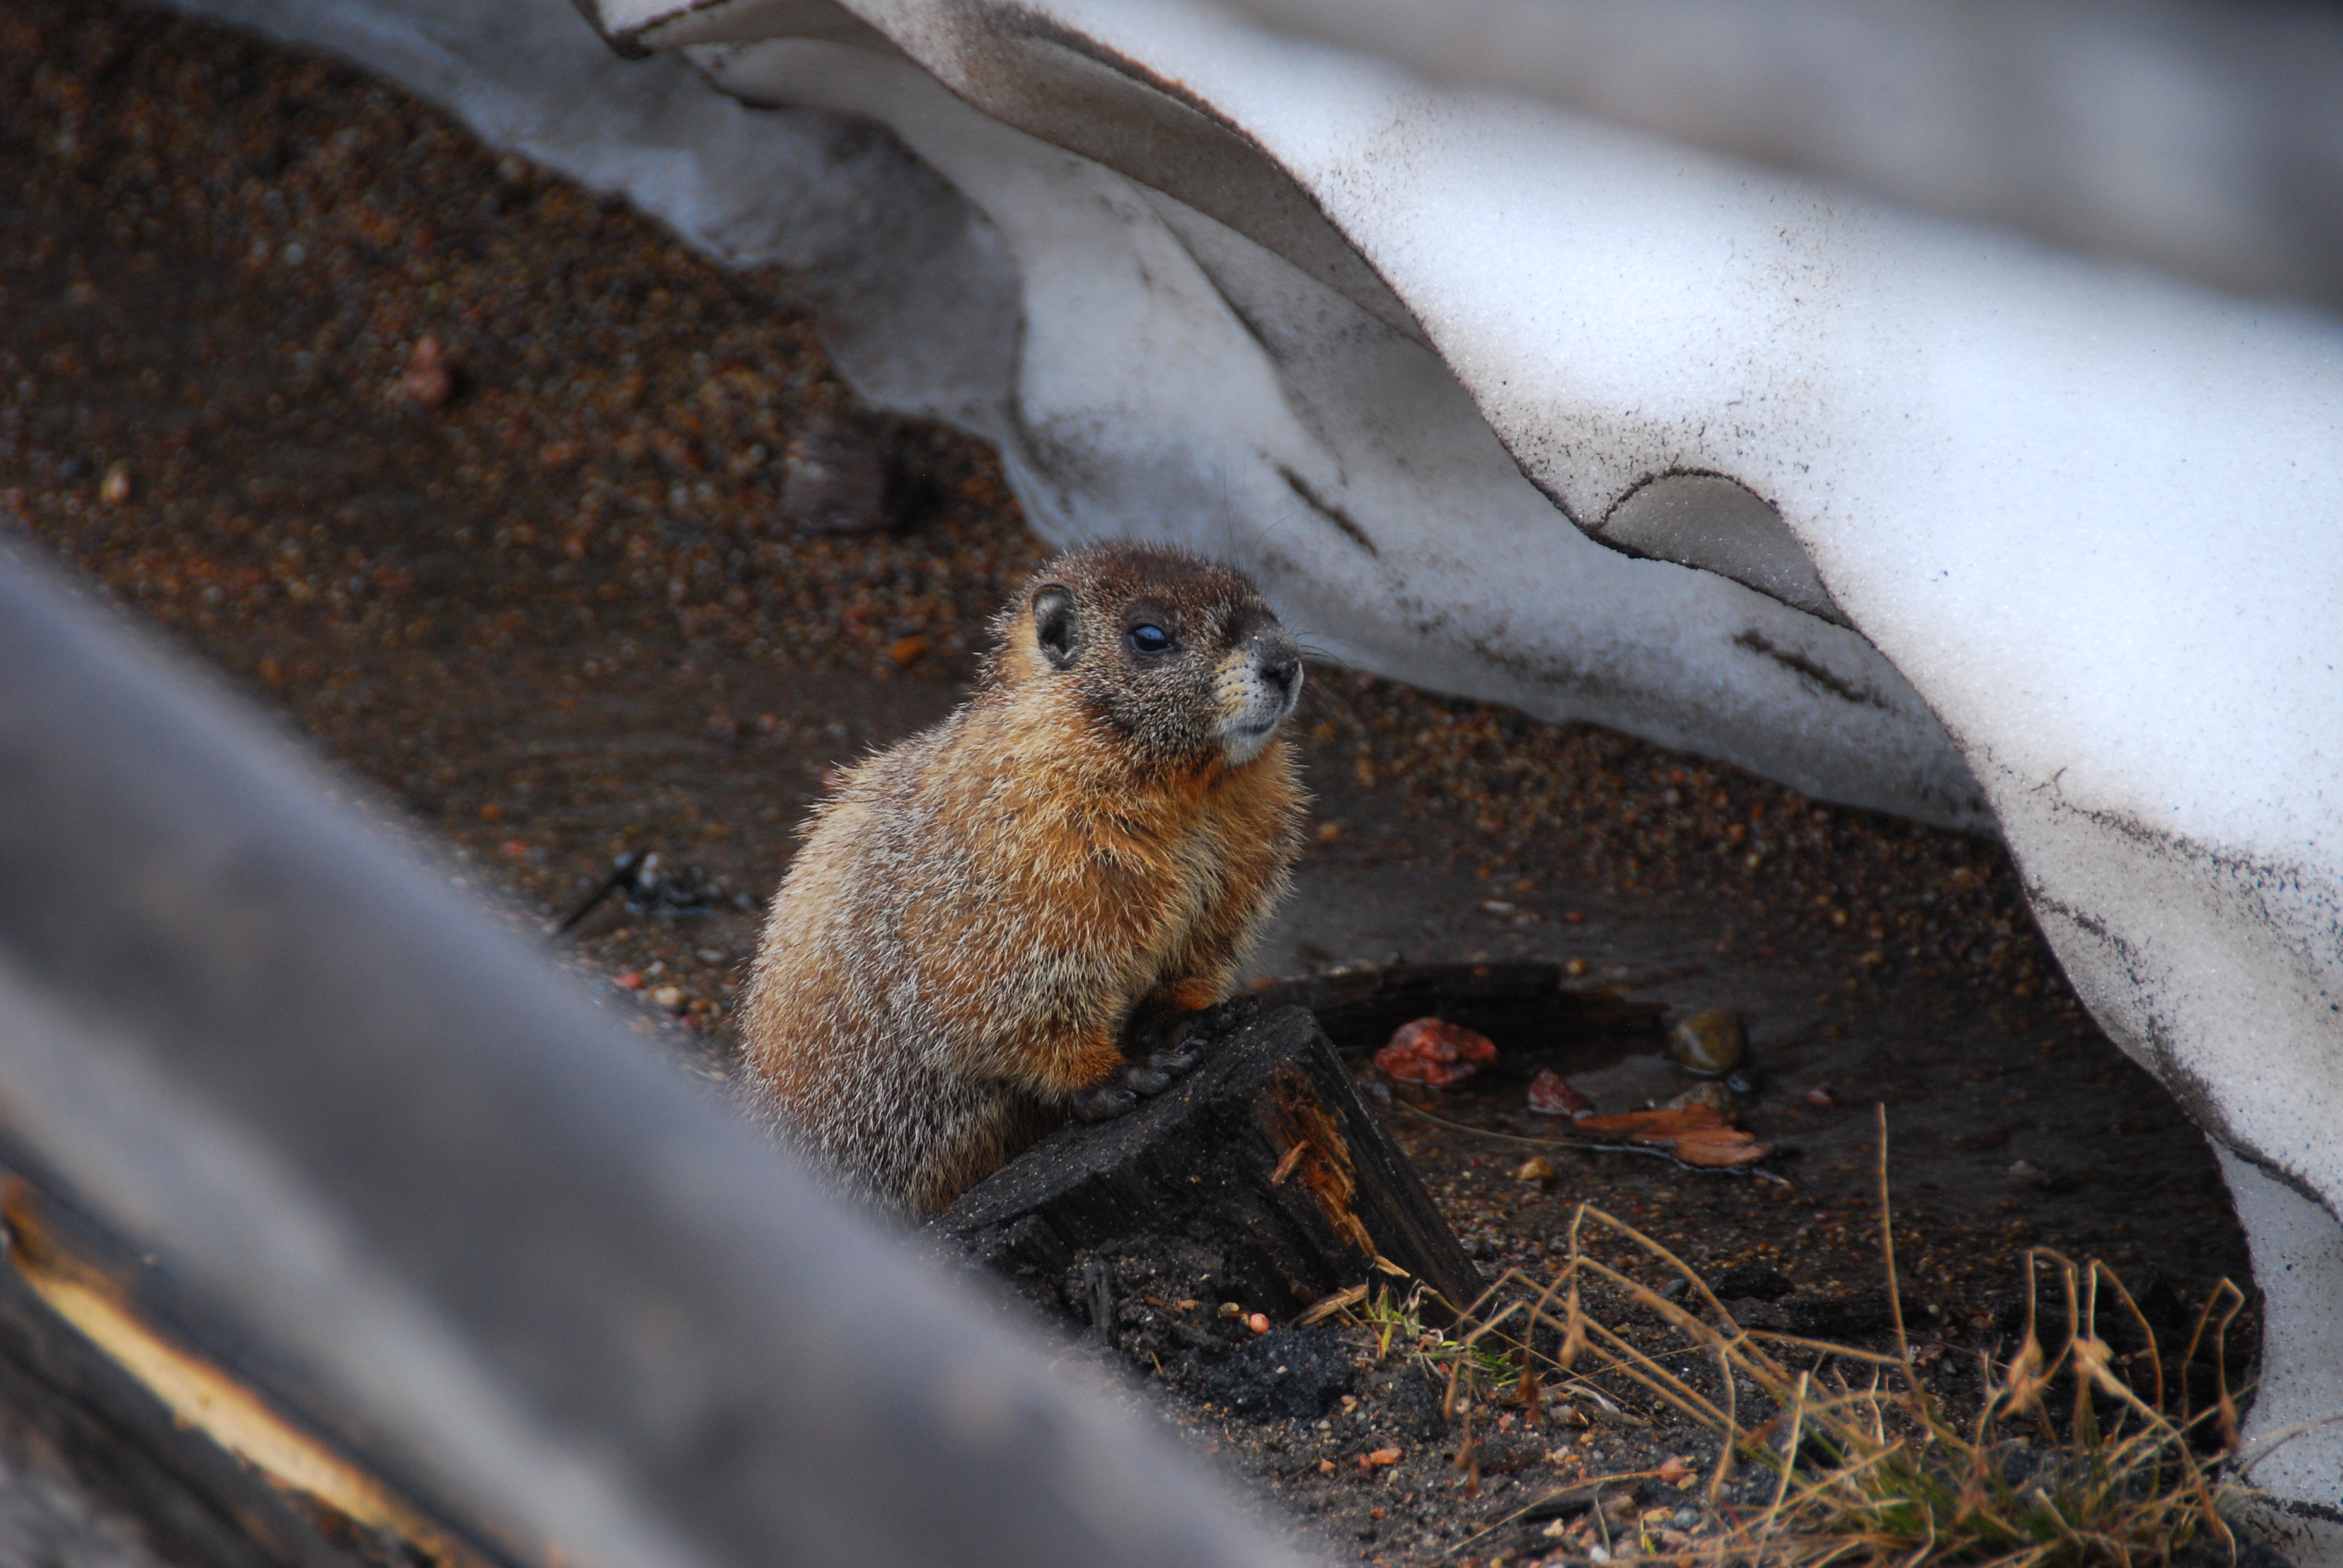
wildlife, mammal, squirrel, rodent, fauna, vertebrate